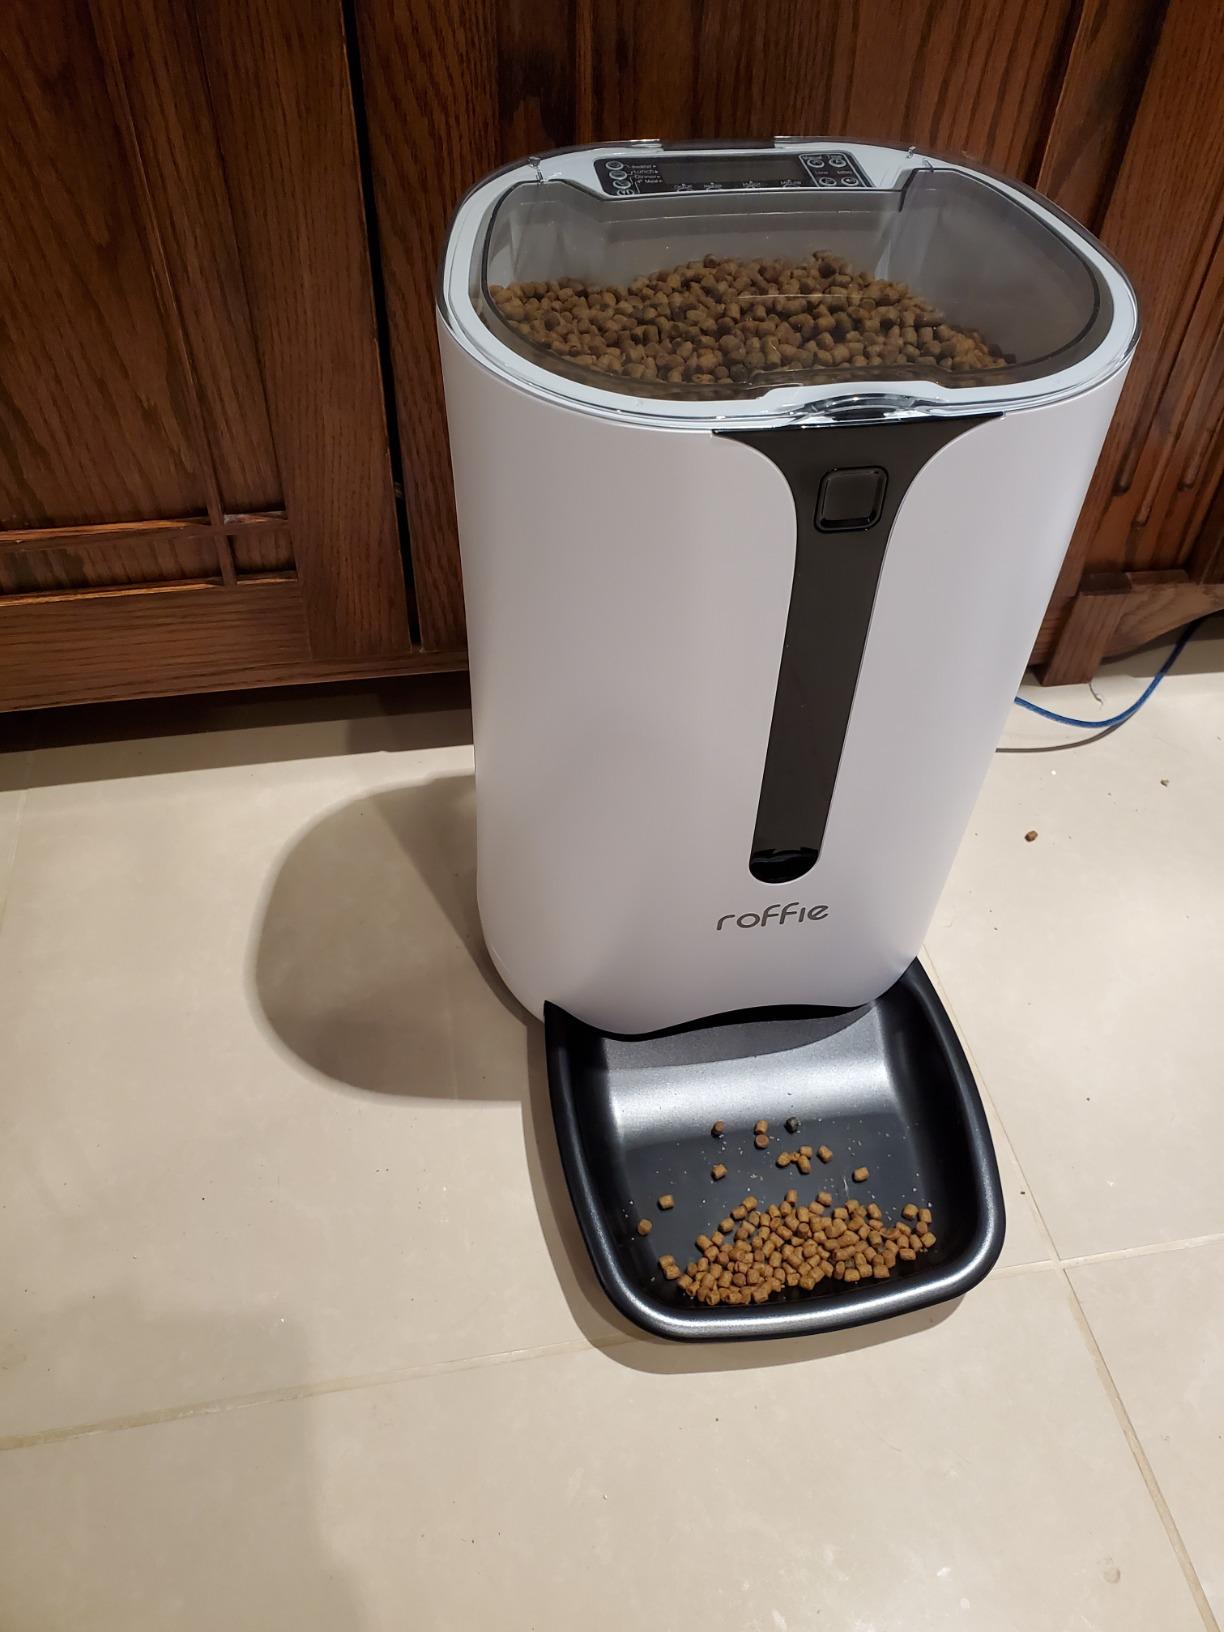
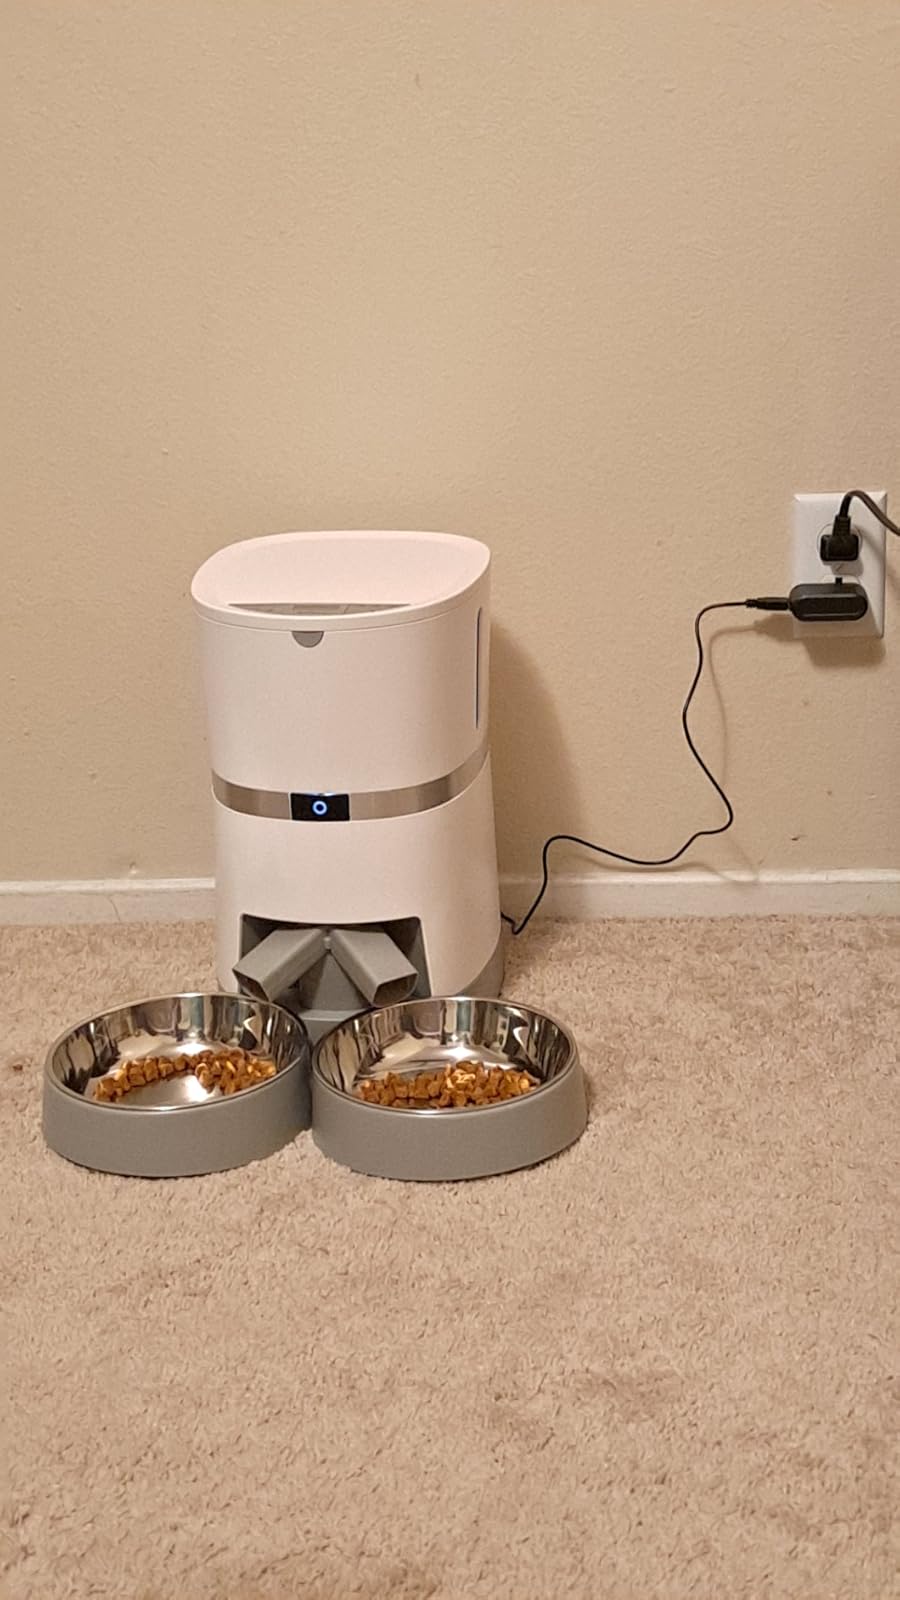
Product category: items_feeder
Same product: no